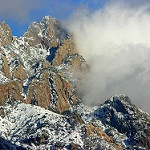
Scene: Outdoor